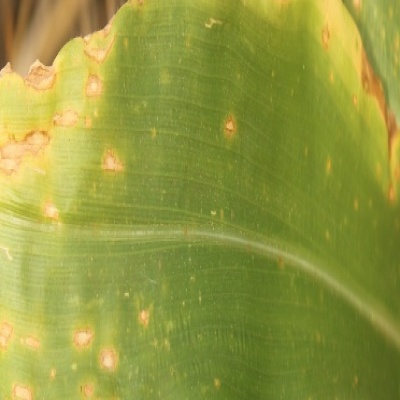
Label: Corn_(Maize)___Leaf_Spot